Llandudno

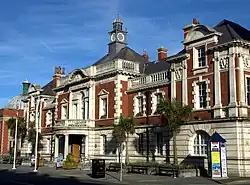
Llandudno Town Hall

Every year in May bank holiday weekend, Llandudno has a three-day Victorian Carnival and Mostyn Street becomes a funfair. Madoc Street and Gloddaeth Street and the Promenade become part of the route each day of a mid-day carnival parade. The Bodafon Farm fields become the location of a Festival of Transport.